Aeshna canadensis

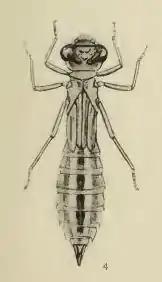
nymph

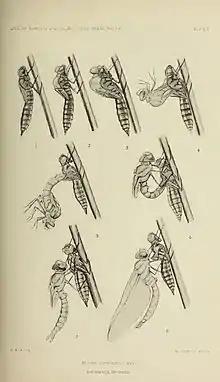
illustration of emergence from larval exuvia

Canada darners spend most of their lives as an aquatic nymph. Larvae are typically found in lakes and ponds, especially bog ponds and beaver ponds. Breeding ponds typically have abundant emergent vegetation. An Ontario study found that the species was restricted to ponds with a pH of no more than 6.2. One study found that larvae may spend either one or two winters underwater before emerging.